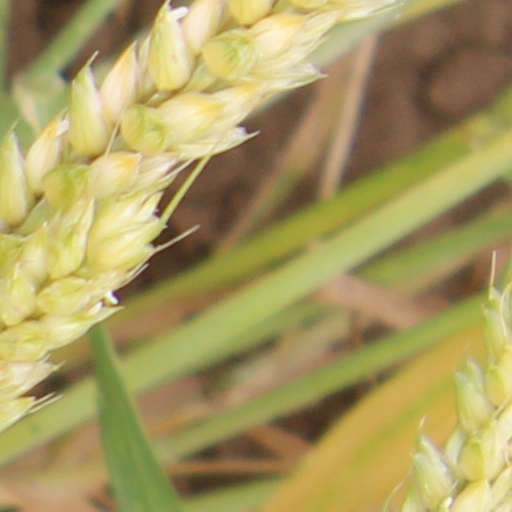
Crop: wheat